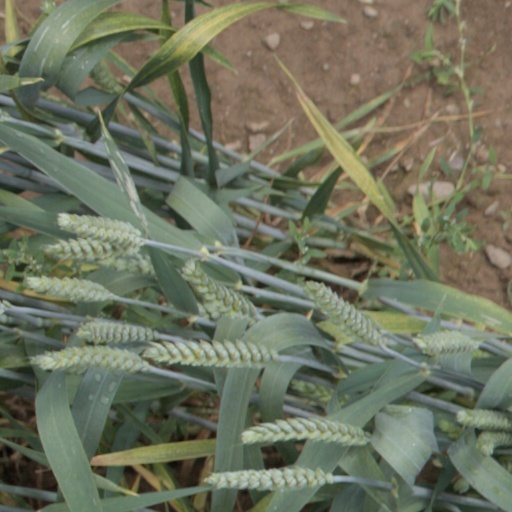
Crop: wheat